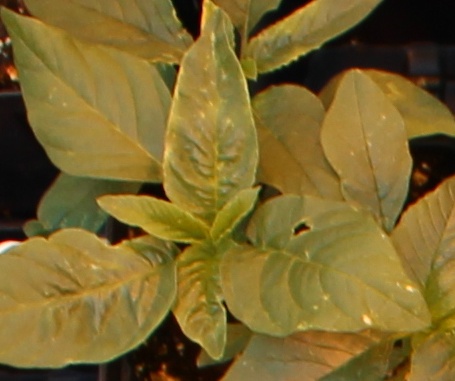
Label: Waterhemp